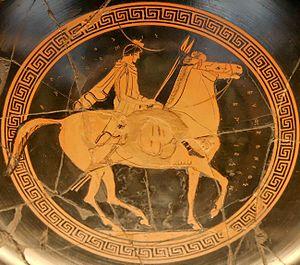
Cavalier. Intérieur d'une coupe attique à figures rouges, v. 500-490 av. J.-C. Découvert à Vulci
Les Cavaliers, anciennement éditée sous le titre Les Chevaliers, est une comédie grecque d'Aristophane, représentant majeur de la comédie classique, du Vᵉ siècle av. J.-C. Composée vers 424 av. J.-C., il s'agit de la quatrième pièce écrite par Aristophane.